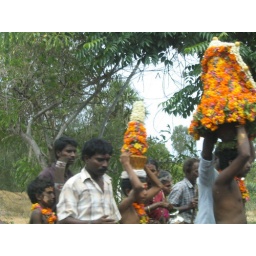
The offering started out looking normal with people in the street carrying flowers etc.